Duchy of Limburg

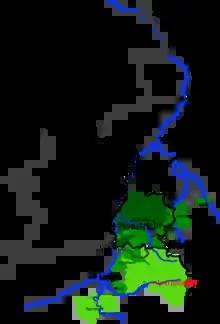
This shows the medieval "lands of Overmaas" and the Duchy of Limburg possessed in the Middle Ages by the dukes of Brabant. Together these formed one province in the Seventeen Provinces, sometimes referred to as Limburg. The dark lines are modern borders.

The territory of the duchy of Limburg was formed in the 11th century around the town of Limbourg in present-day Wallonia. About 1020, Duke Frederick of Lower Lorraine, a descendant of Count Palatine Wigeric of Lotharingia, had Limbourg Castle built on the banks of the Vesdre river. His estates then comprised the districts of Baelen (with Limbourg), Herve, Montzen (since 1975 part of Plombières), Walhorn, and the southwestern exclave of Sprimont. Frederick's eventual successor (probably a grandson) was Henry, although between them was Count Udon, who about 1065 was also called a "count of Limburg". (It has been proposed that he married Frederick's daughter, and was the father of Henry.)